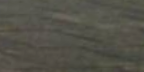
Surface type: concrete plates